Paul Minichiello

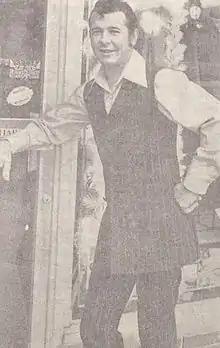

Paul Minichiello (December 9, 1940 – August 1, 2014) was a master tailor who was a fixture in the Vancouver fashion scene for nearly five decades. He rose to prominence in the 1960s and 1970s by attracting a reputation for offering bold, bespoke tailored clothing that challenged more traditional and conservative approaches to men's fashion.